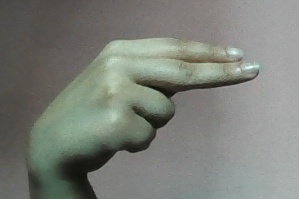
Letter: ain